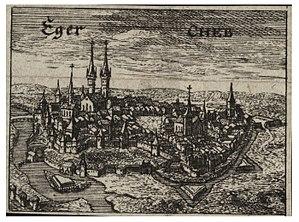
Adam Erdmann, comte Trčka von Lípa, né v.1599, mort le 25 février 1634 à Egra en royaume de Bohême, est un militaire de la monarchie de Habsbourg. Pendant la guerre de Trente Ans, il est un lieutenant du généralissime Albrecht von Wallenstein. Associé à sa conspiration contre l'empereur Ferdinand II, il est tué avec Wallenstein par les partisans de l'empereur.